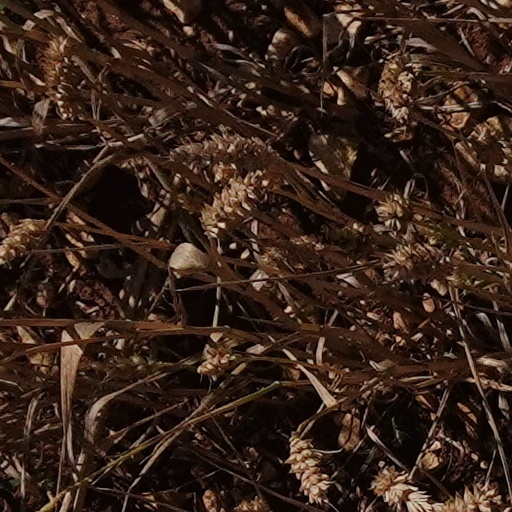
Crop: wheat